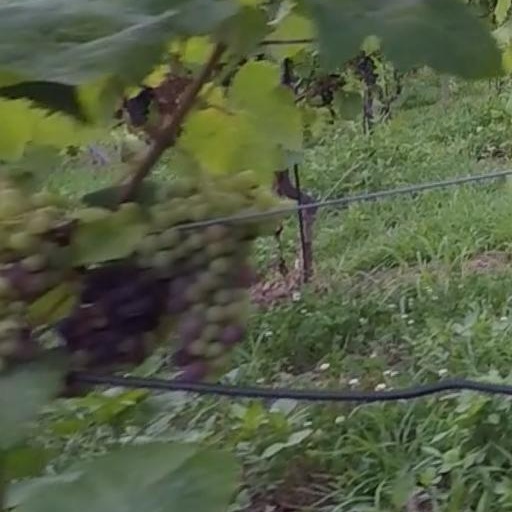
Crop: grape